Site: brandenburg
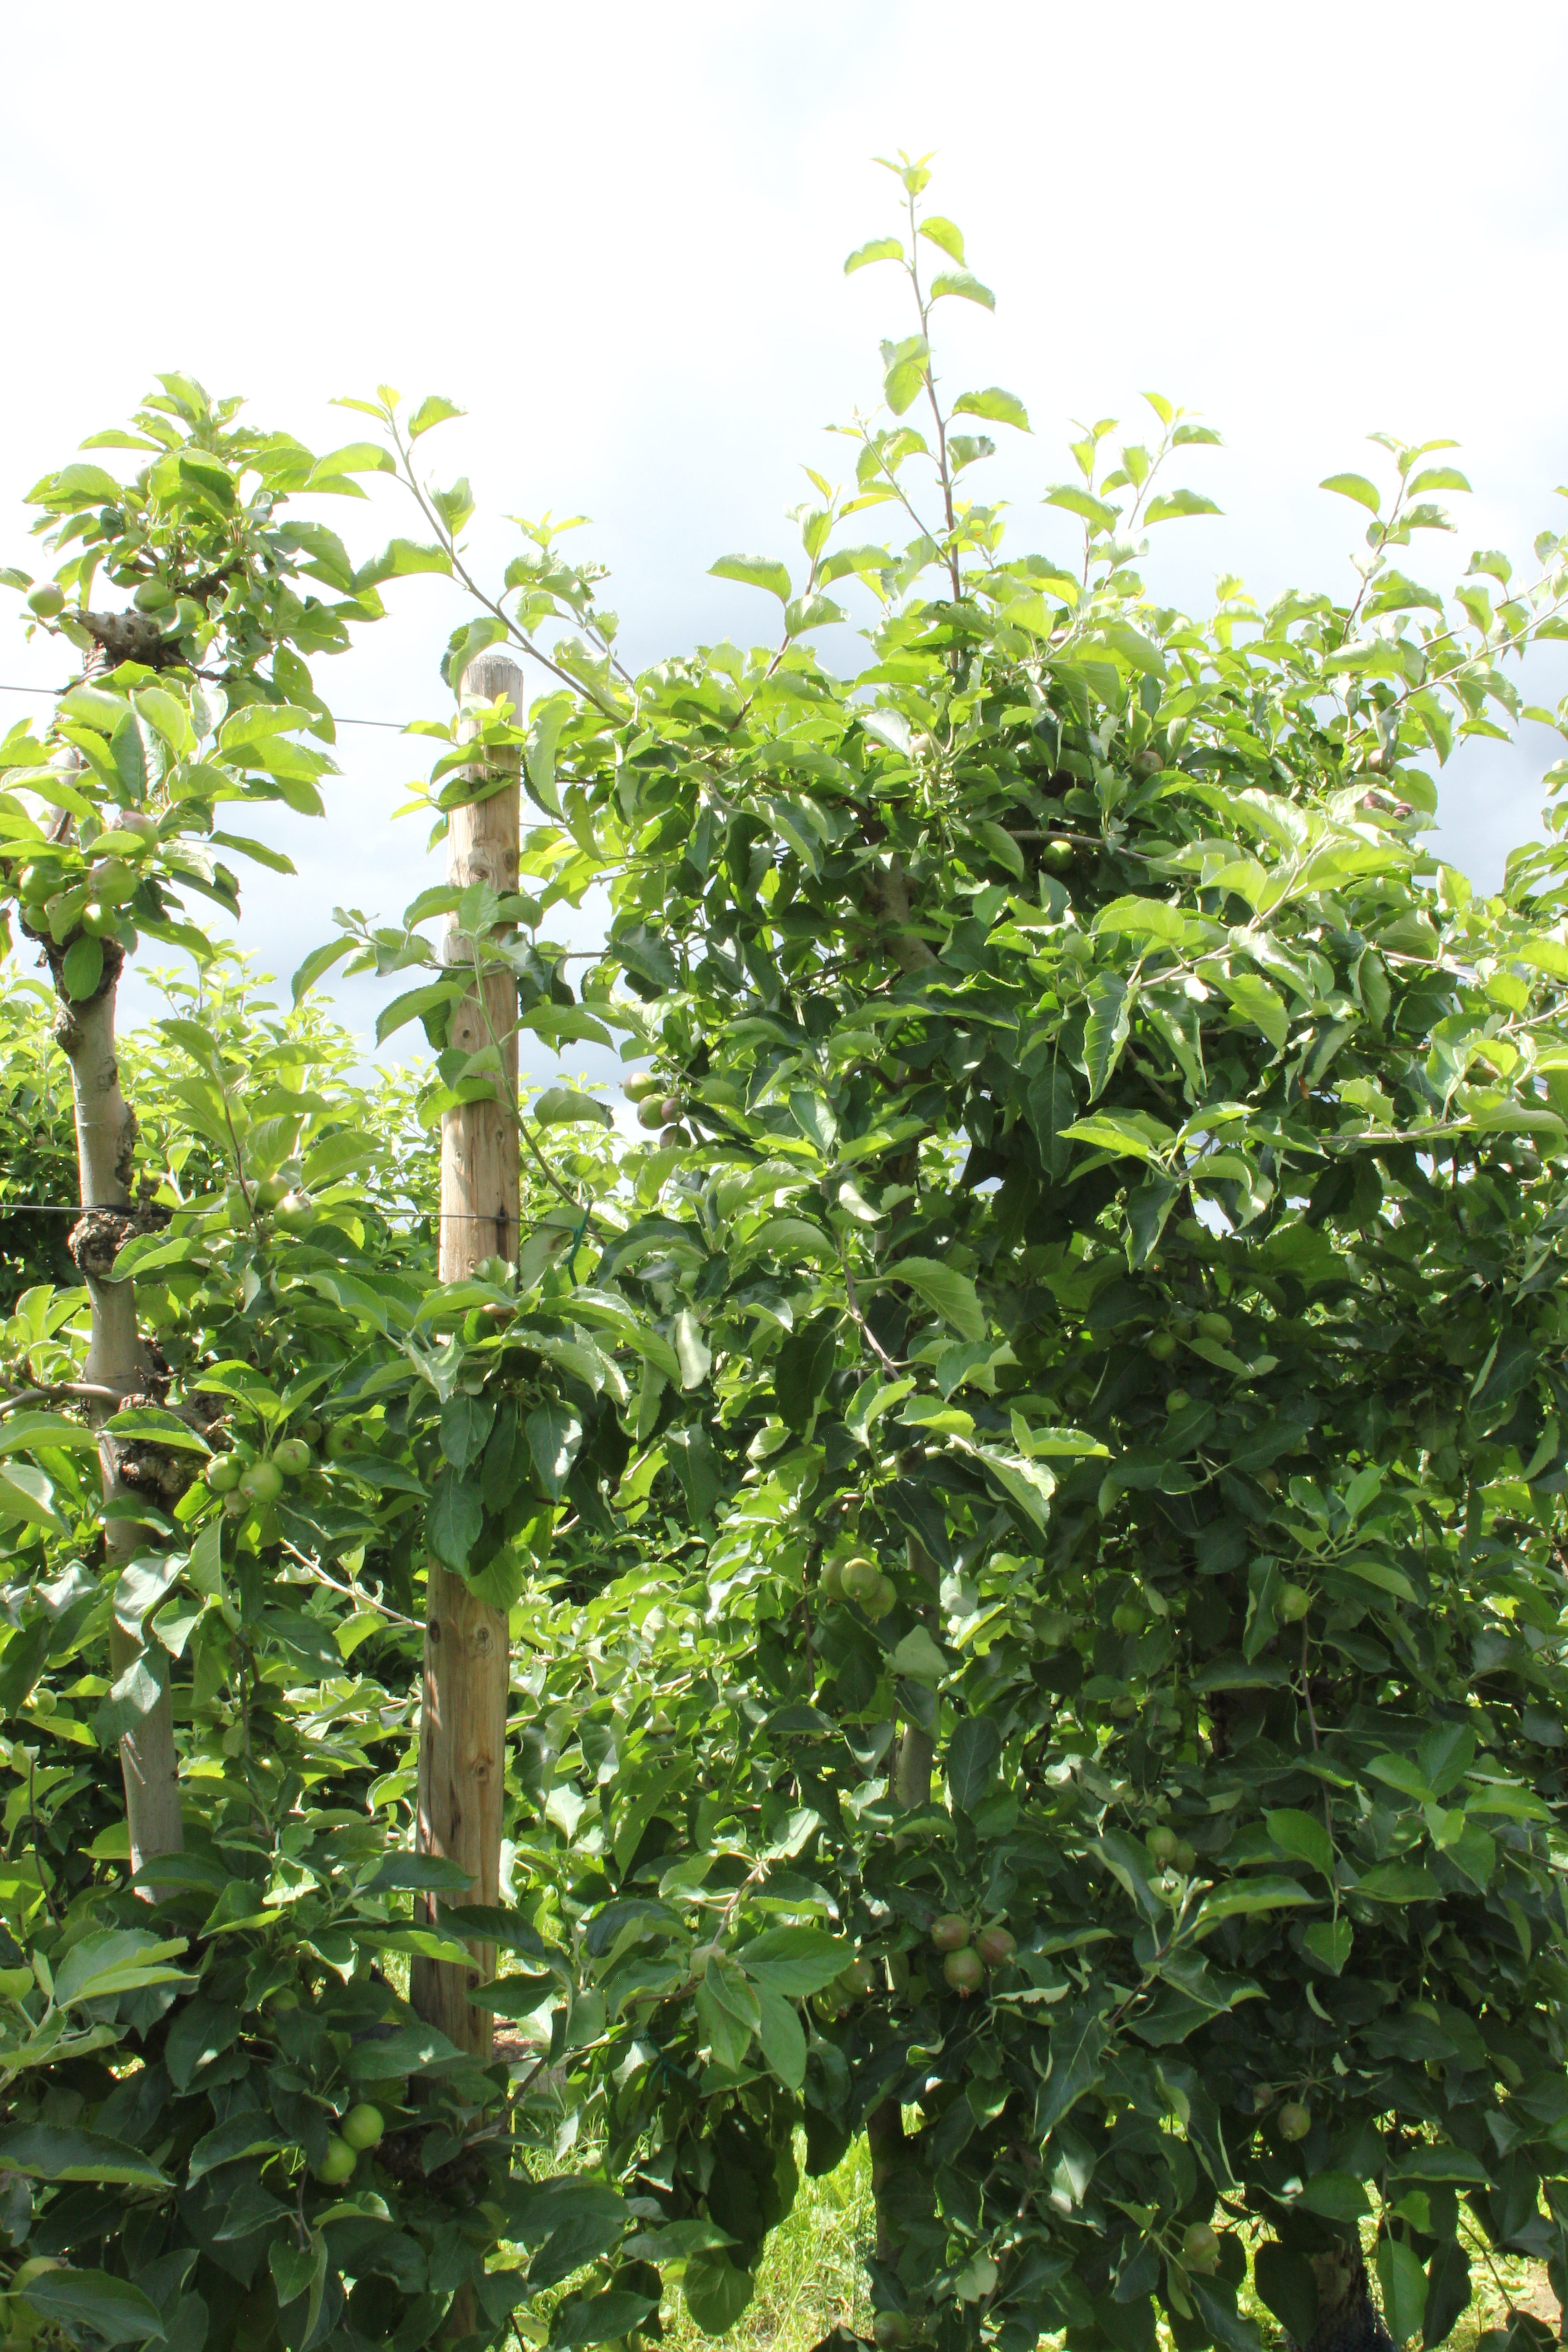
Growth stage (BBCH 73): Development of fruit